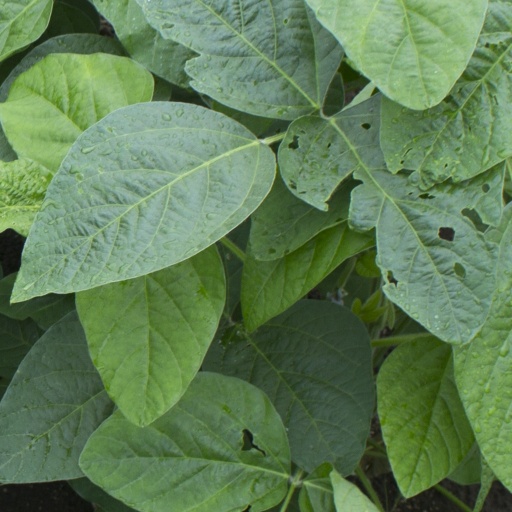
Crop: soybean